Golden Centennaires

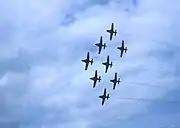
Golden Centennaires performing at the Kingston, Ontario airshow, May 1967.

The Golden Centennaires were a Royal Canadian Air Force (RCAF) aerobatic flying team that performed in 1967 to celebrate the Canadian Centennial.